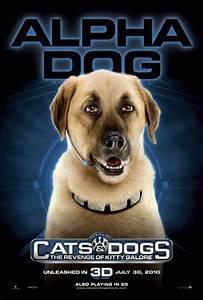
dog